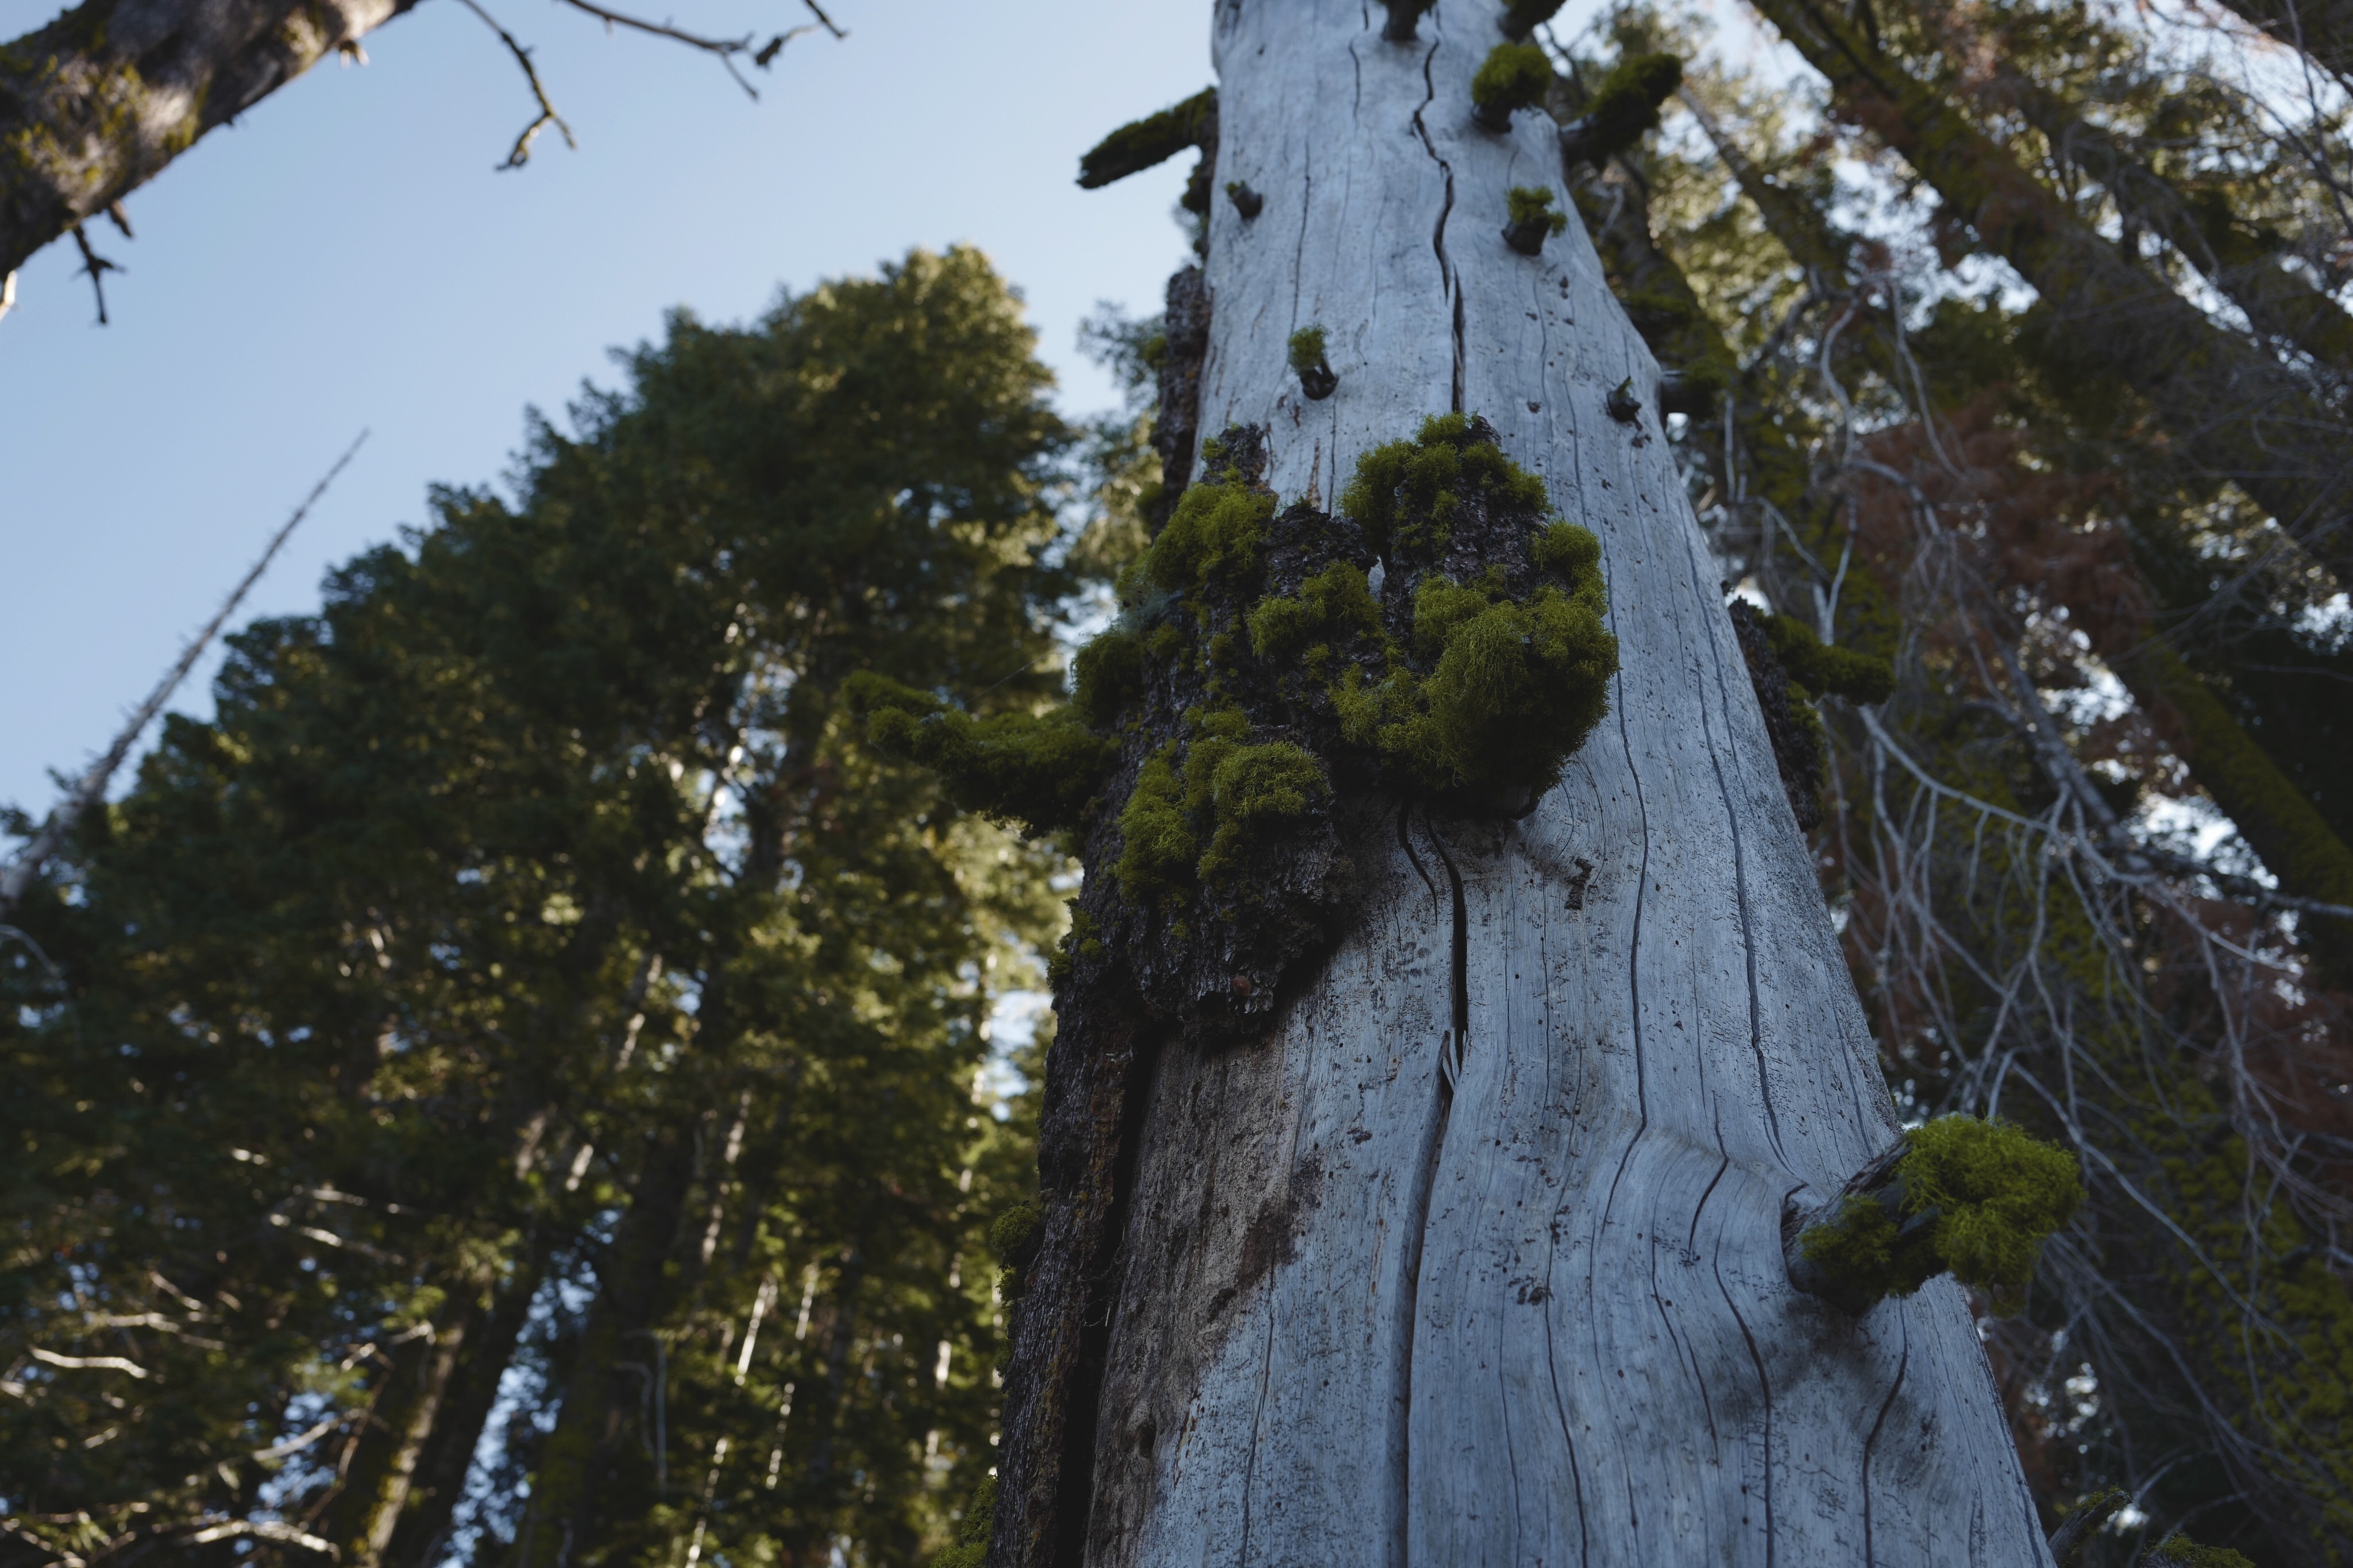
tree, forest, wilderness, mountain, trail, ridge, woody plant